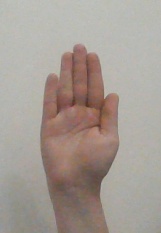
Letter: seen